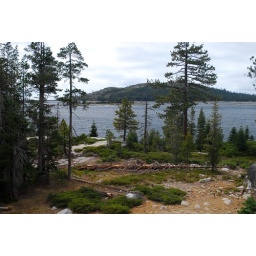
loon lake under cloudy sky